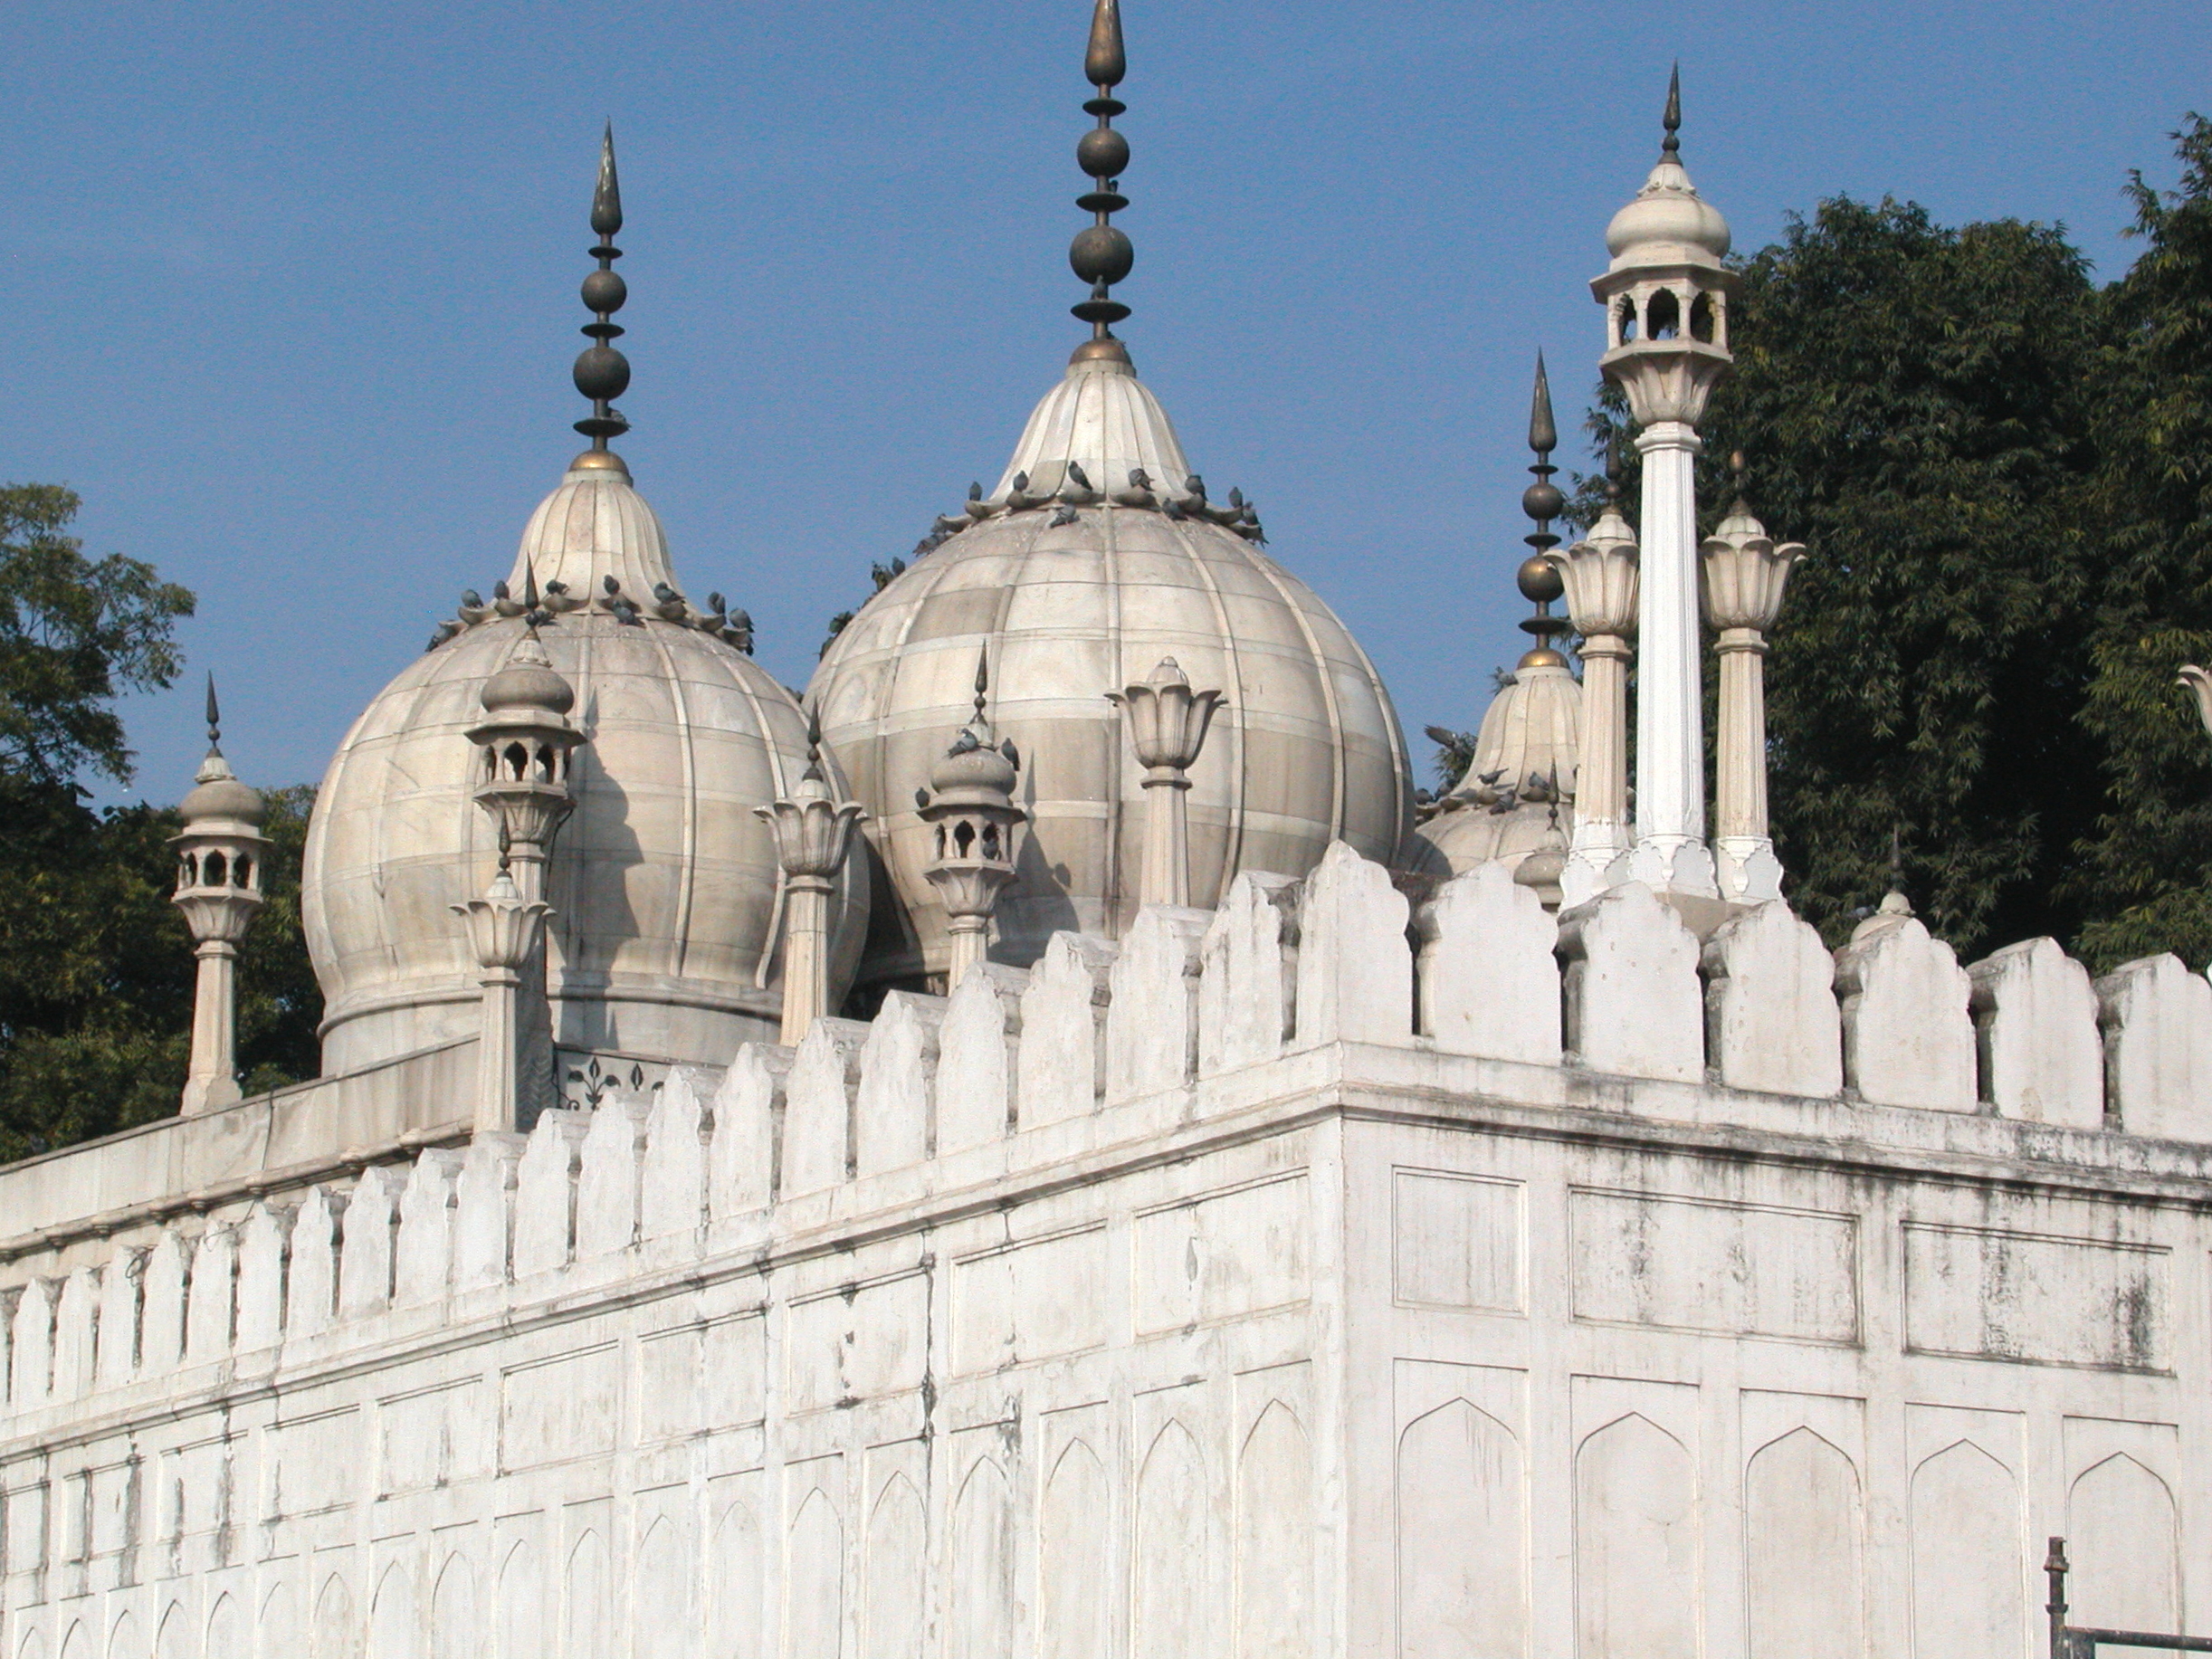
architecture, building, high, red, landmark, cathedral, place of worship, cool image, ruins, monastery, mosque, fort, hires, india, basilica, hi, res, delhi, unescoworldheritage, lal, qila, historic site, ancient roman architecture, byzantine architecture